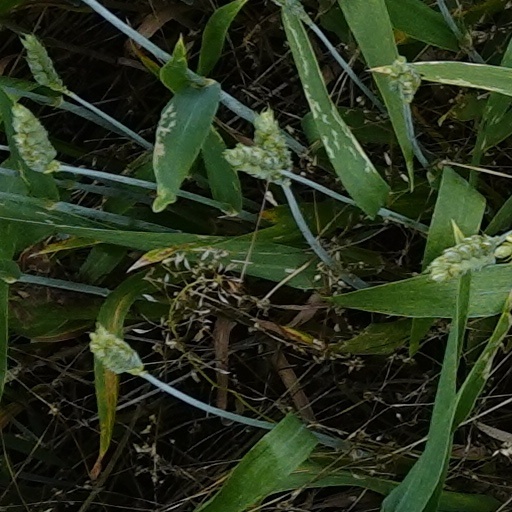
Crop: wheat